Canton Island

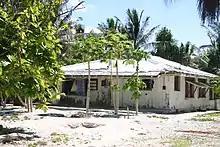
House on Canton Island, 2008.

In 1960 a tracking station for the Mercury program was built on Canton, and used through November 1965. The U.S. Air Force and the U.S. Space and Missile Systems Organization continued to use the island for missile-tracking operations through 1976. That year marked the complete end of the American presence; the airfield was abandoned and all U.S. personnel were removed. The British closed their post office, ending their presence on Canton as well. With the independence of Kiribati from Britain in 1979, the Anglo-American condominium was formally terminated, and the island transferred to Kiribati sovereignty. Canton's post office was reopened by the Kiribati government, and the island was repopulated with a few people from the more crowded atolls of the Gilbert Islands